Johannes van Damme

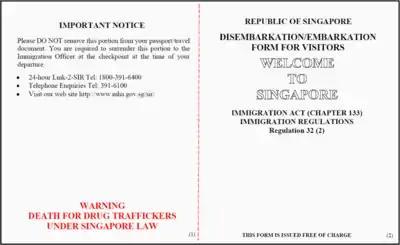
The Singapore embarkation card contains a warning to visitors about the death penalty for drug trafficking

Singapore-based Dutch national Guus van Bladel worked as a volunteer drugs counselor for the Singapore Anti-Narcotics Association in Changi Prison during the 1990s, and he visited van Damme weekly after he was convicted to help prepare him mentally for his execution. Van Bladel later published a book containing diary entries he kept during his time with van Damme, which purportedly detailed conversations they had in the visiting room of Changi Prison and also various events that occurred in relation to van Damme's criminal case.